Grotesque (architecture)

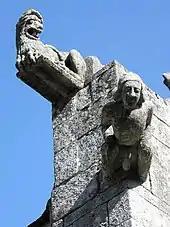
Grotesques on a church in Gouézec, France

In architecture, a grotesque is a fantastic or mythical figure carved from stone and fixed to the walls or roof of a building. A chimera is a type of grotesque depicting a mythical combination of multiple animals (sometimes including humans). Grotesque are often called gargoyles, although the term gargoyle refers to figures carved specifically to drain water away from the sides of buildings. In the Middle Ages, the term "babewyn" was used to refer to both gargoyles and chimerae. This word is derived from the Italian word , which means "baboon".